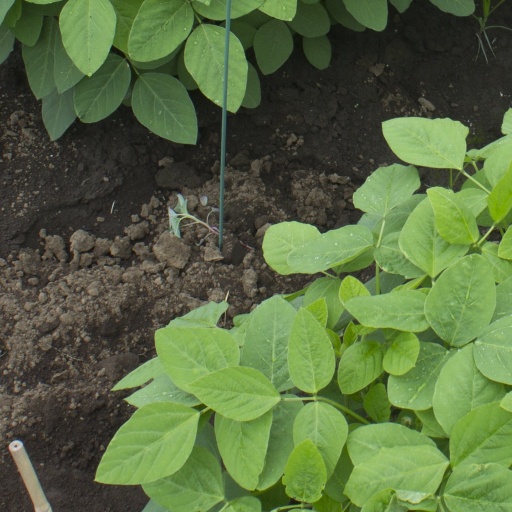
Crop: soybean